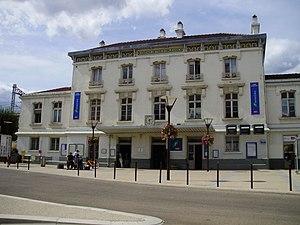
Gare de Brétigny, à Brétigny-sur-Orge, Essonne, France (bâtiment voyageurs et entrée principale à l'est des voies)